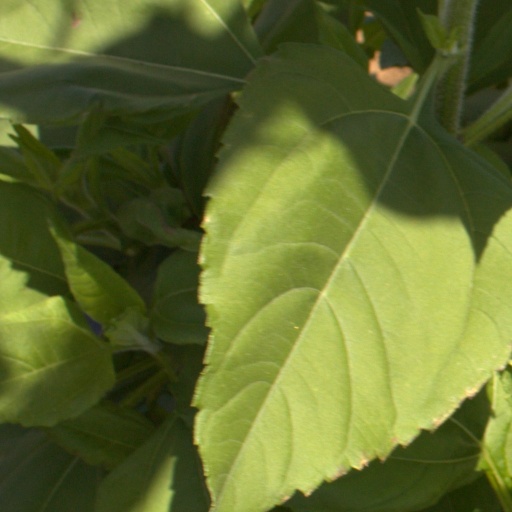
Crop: Jerusalem artichoke